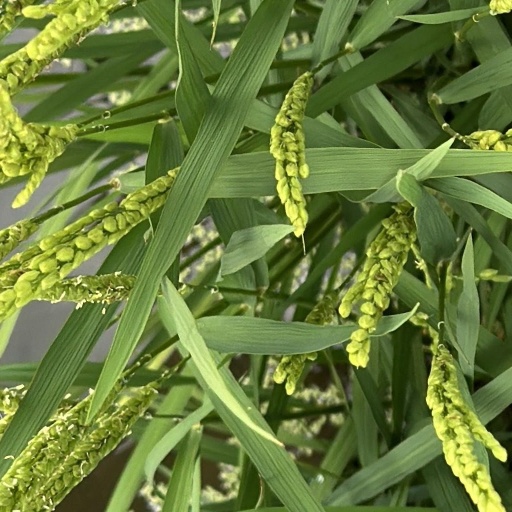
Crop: rice